Anachronism in Middle-earth

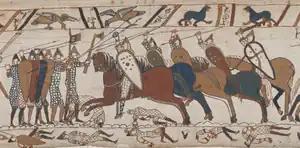
Tolkien stated that the styles of the medieval Bayeux Tapestry, showing horsemen fighting with spears and swords, and armoured with mail shirts and iron helmets, fitted the Rohirrim "well enough".

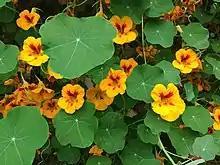
The "nasturtians" growing at Bag End were imported to England in the 18th century.

Tolkien scholars including Shippey and Dimitra Fimi have stated that the hobbits are misfits in Middle-earth's heroic world. Tolkien placed the Shire not somewhere heroic, but in a society he had personally experienced, "more or less a Warwickshire village of about the period of the Diamond Jubilee [of Queen Victoria, in 1897]". Shippey described the hobbits' culture, complete with tobacco and potatoes, as a "creative anachronism" on Tolkien's part. In his view, anachronism is the "essential function" of hobbits, enabling Tolkien to "bridge the gap" by mediating between readers' lives in the modern world and the dangerous ancient world of Middle-earth. Robert Tally notes that Bilbo is the anachronism in "The Hobbit" as he enters the otherwise consistently "distant, legendary, or mythic past", meeting the wizard Gandalf, the Dwarf Thorin, Elves, and the dragon. This mediating function was, back in 1957, said to be essential by Douglass Parker in his review of "The Lord of the Rings", "Hwaet We Holbytla...".